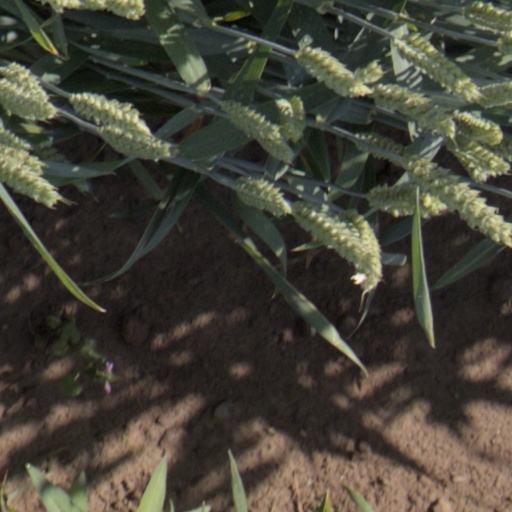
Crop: wheat